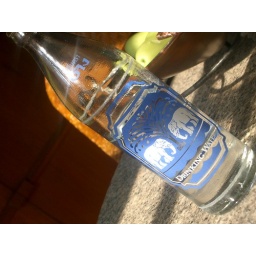
a complementary bottle of water in banyan tree, phuket